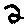
Label: 2